Matt Savage (poker director)

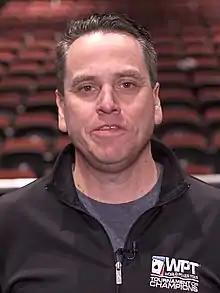
Matt Savage, 2019

Matt Savage is an American poker tournament director and is the Executive Tour Director of the World Poker Tour. He has officiated over 400 episodes of televised poker, a record, including the World Series of Poker (2002–2004) and WPT (2002-2019). He is still a TD at Commerce Casino, Bay 101, and Thunder Valley Casino Resort. Other events Savage has overseen include Ultimate Poker Challenge, Poker Dome Challenge, and King of Vegas. He has also worked with networks Fox News, FSN, Travel Channel, NBC, and ESPN and served a prominent roll in the Warner Brothers movie "Lucky You" alongside Eric Bana and Robert Duvall.